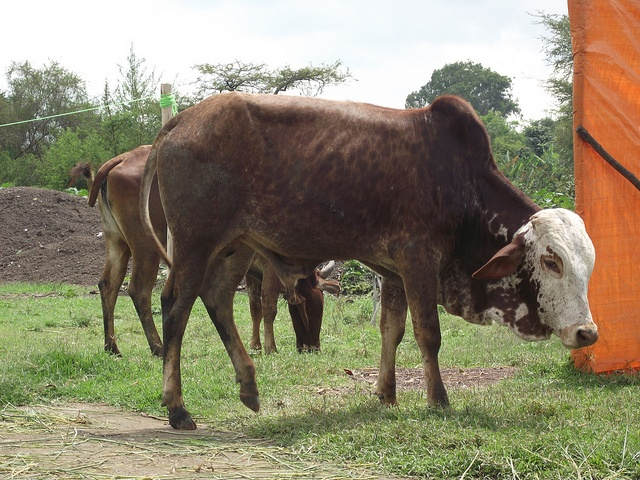
A brown and white cow standing next to another cow.
A cow stands in grass outdoors in front of an orange structure.
Several malnutrition cows standing in the dirt.
A cow is grazing on the grass with another cow.
Two brown cows are standing in a field.